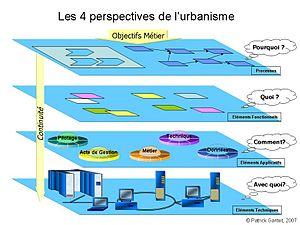
Un métamodèle d'urbanisme est un diagramme représentant les concepts mis en œuvre dans une démarche d'urbanisation du système d'information.
Le mode de production concerne la façon dont sont traités les facteurs de production pour aboutir à un produit ou service disponible pour les demandeurs.